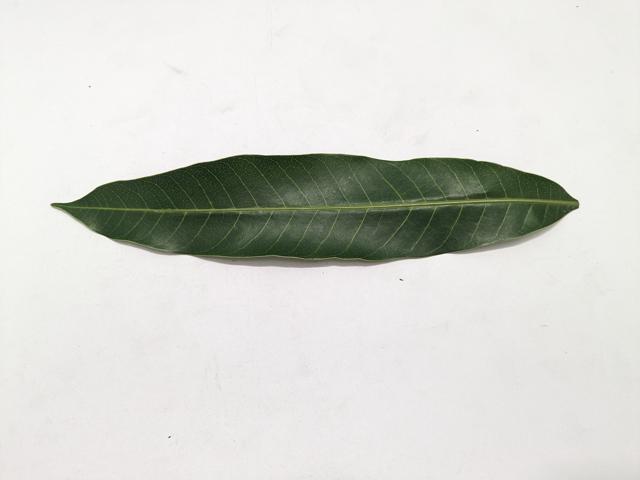
Mango leaf variety: Chaunsa